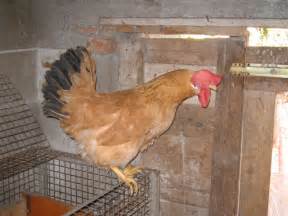
Label: gallina